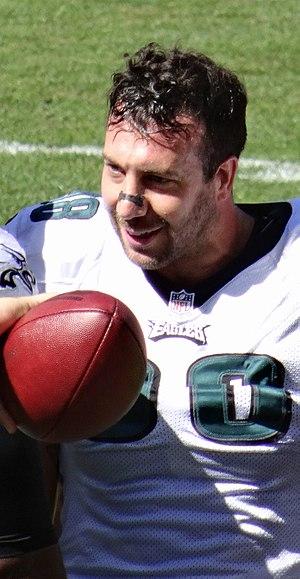
Connor Alfred Barwin, né le 15 octobre 1986 à Hazel Park, Michigan, est un américain, joueur professionnel de football américain entre 2009 et 2018.